Nobel family

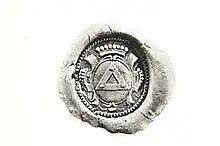
Petrus Olai Nobelius' Seal

The Nobel family originated from the Scanian village of , hence their surname. The first member was Petrus Olai Nobelius (1655–1707) who married Wendela Rudbeck (1668–1710), sister of Olof Rudbeck the Younger, daughter of the famous Swedish scientist Olaus Rudbeck the Elder and granddaughter of Johannes Rudbeck, Bishop of Västerås.